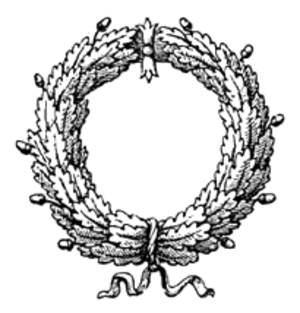
La couronne civique est une distinction accordée, dans l'Antiquité romaine, à celui qui a sauvé la vie d'un citoyen romain en tuant son agresseur. Elle se compose de feuilles de chêne.
Les dona militaria étaient des distinctions honorifiques conférées aux militaires dans l'Antiquité romaine.